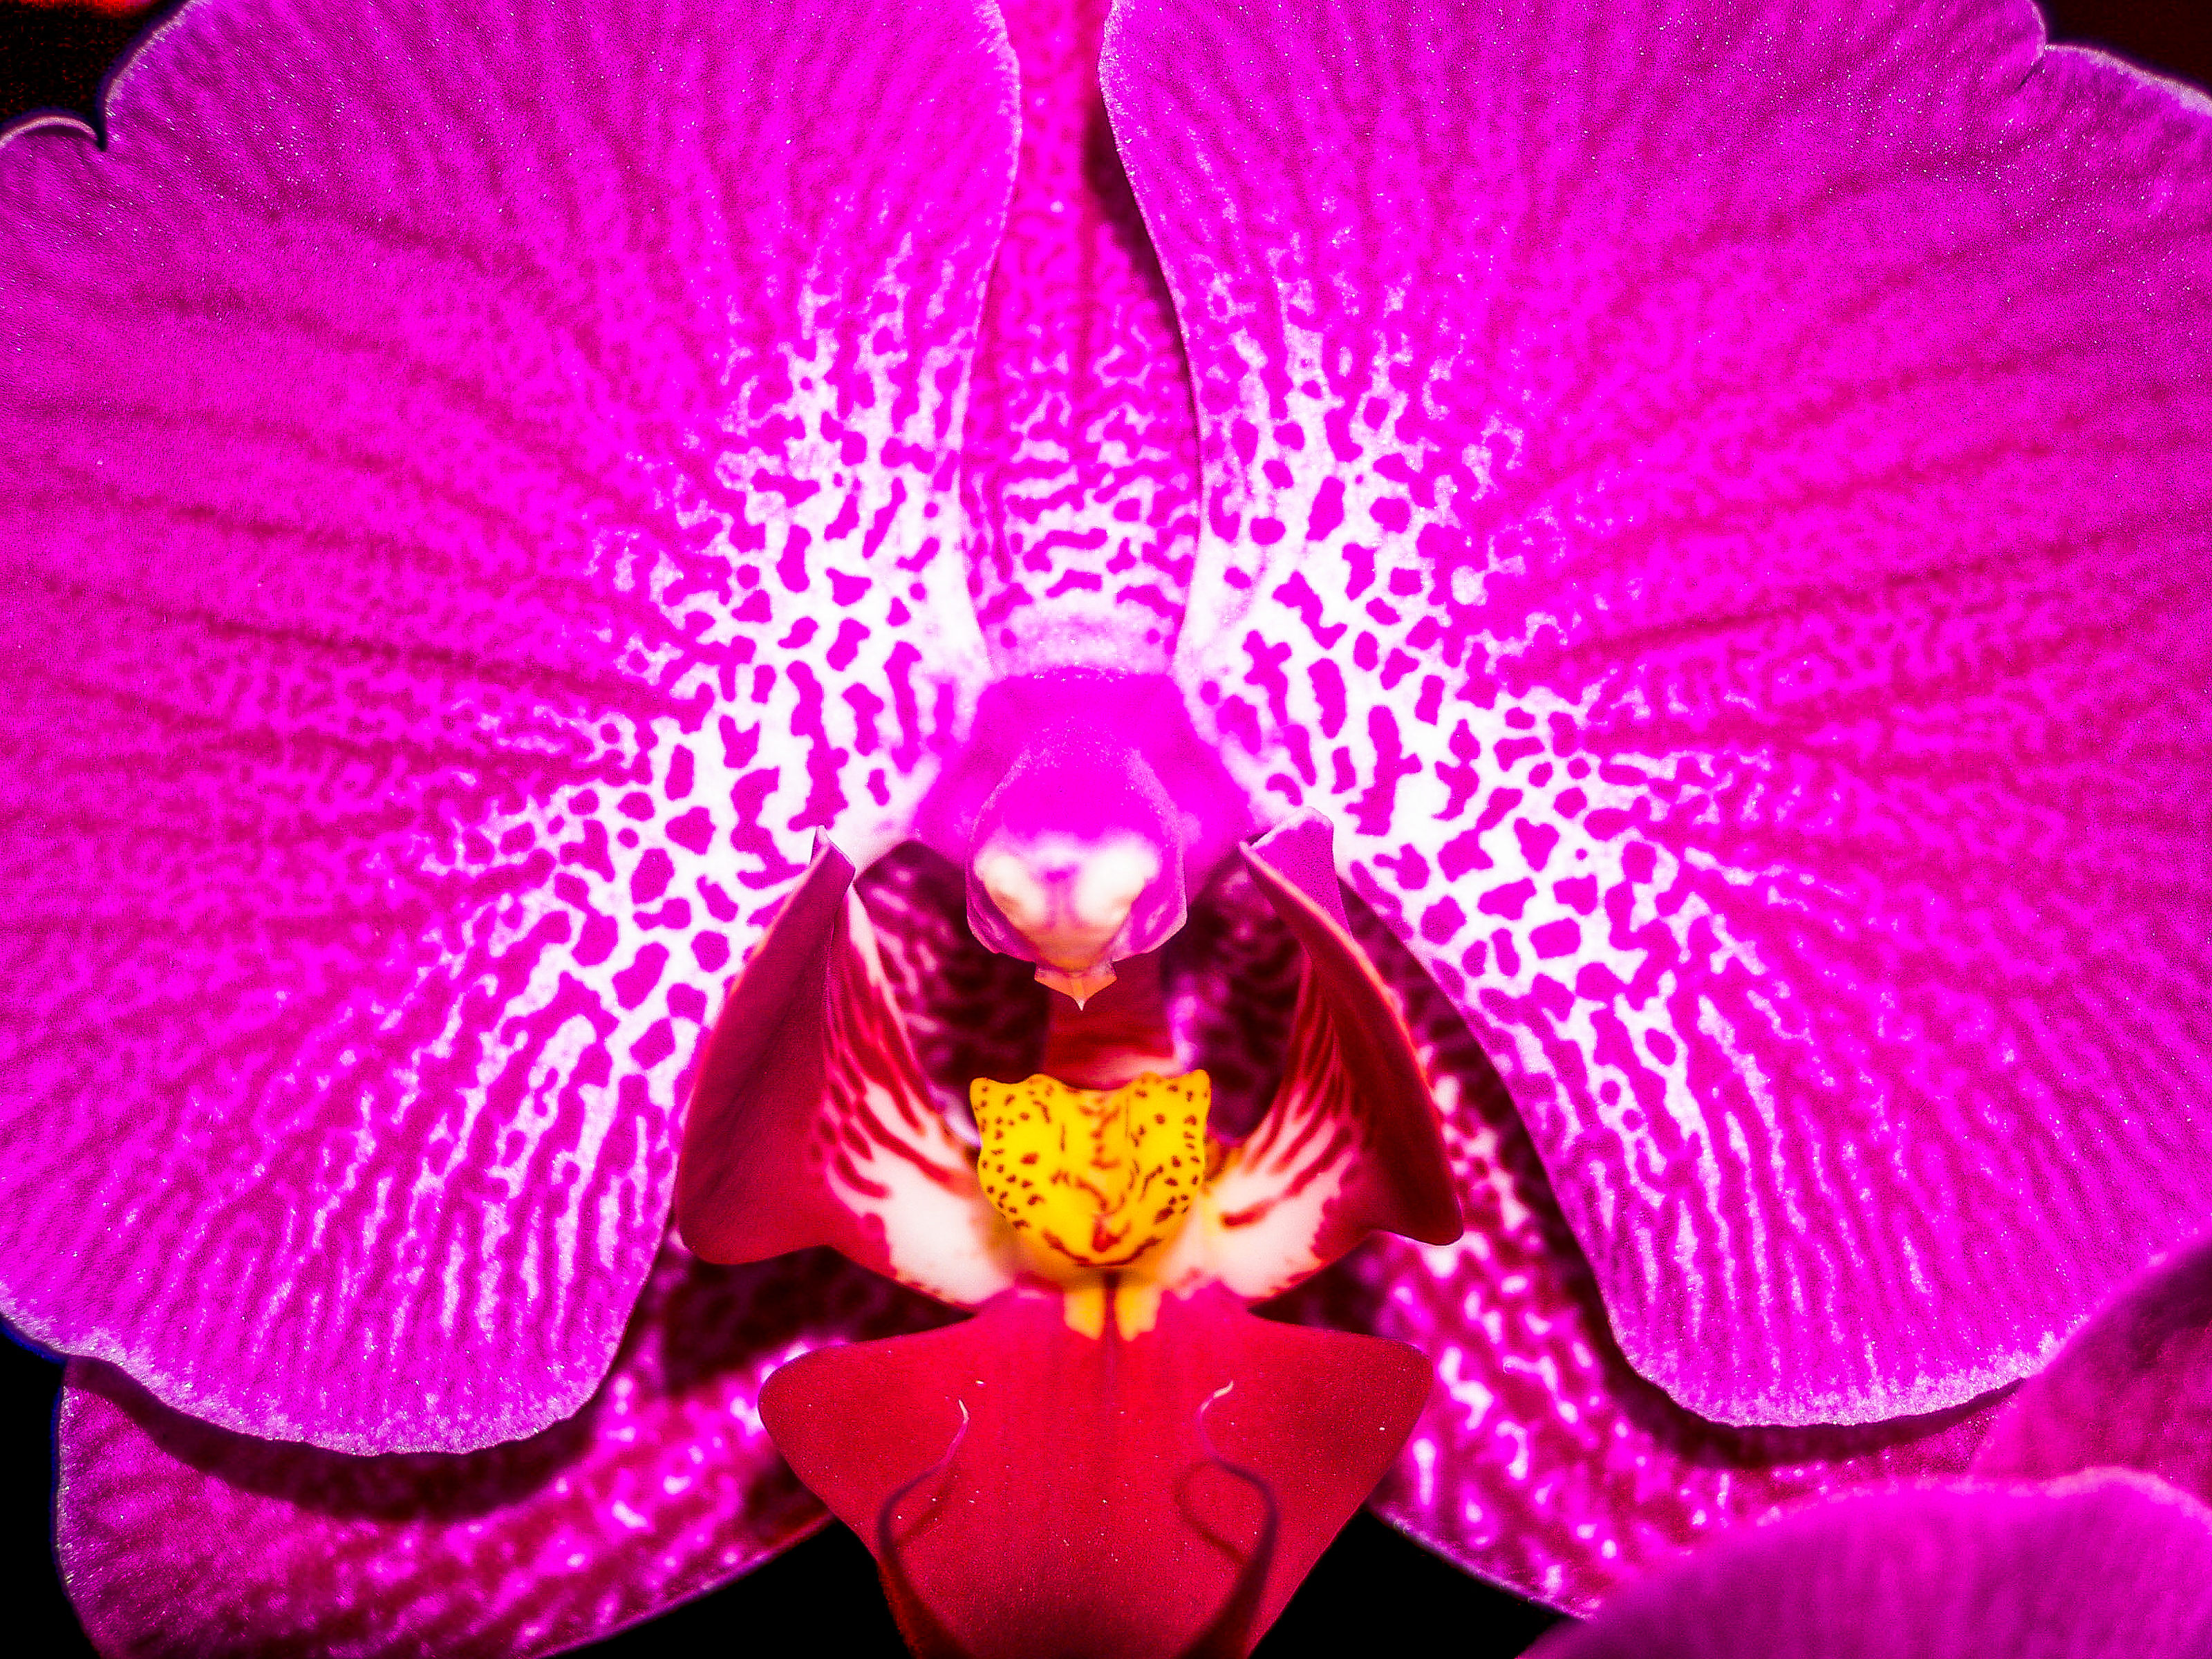
orchid, floral, purple, flora, background, blossom, flower, pink, beauty, beautiful, nature, botany, exotic, petal, closeup, color, bouquet, plant, violet, fresh, bloom, tropical, colorful, decoration, natural, garden, macro, branch, valentine, magenta, flowering plant, light, close up, macro photography, symmetry